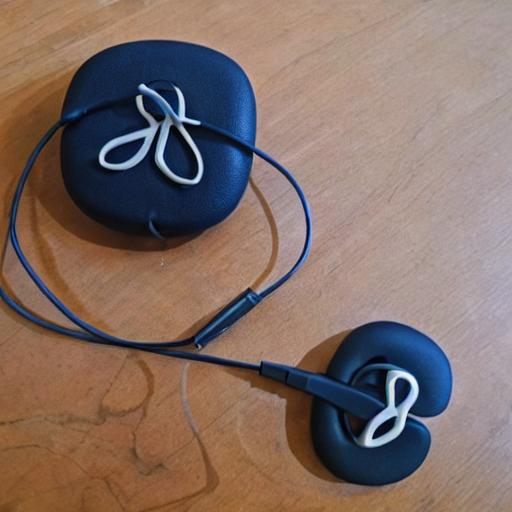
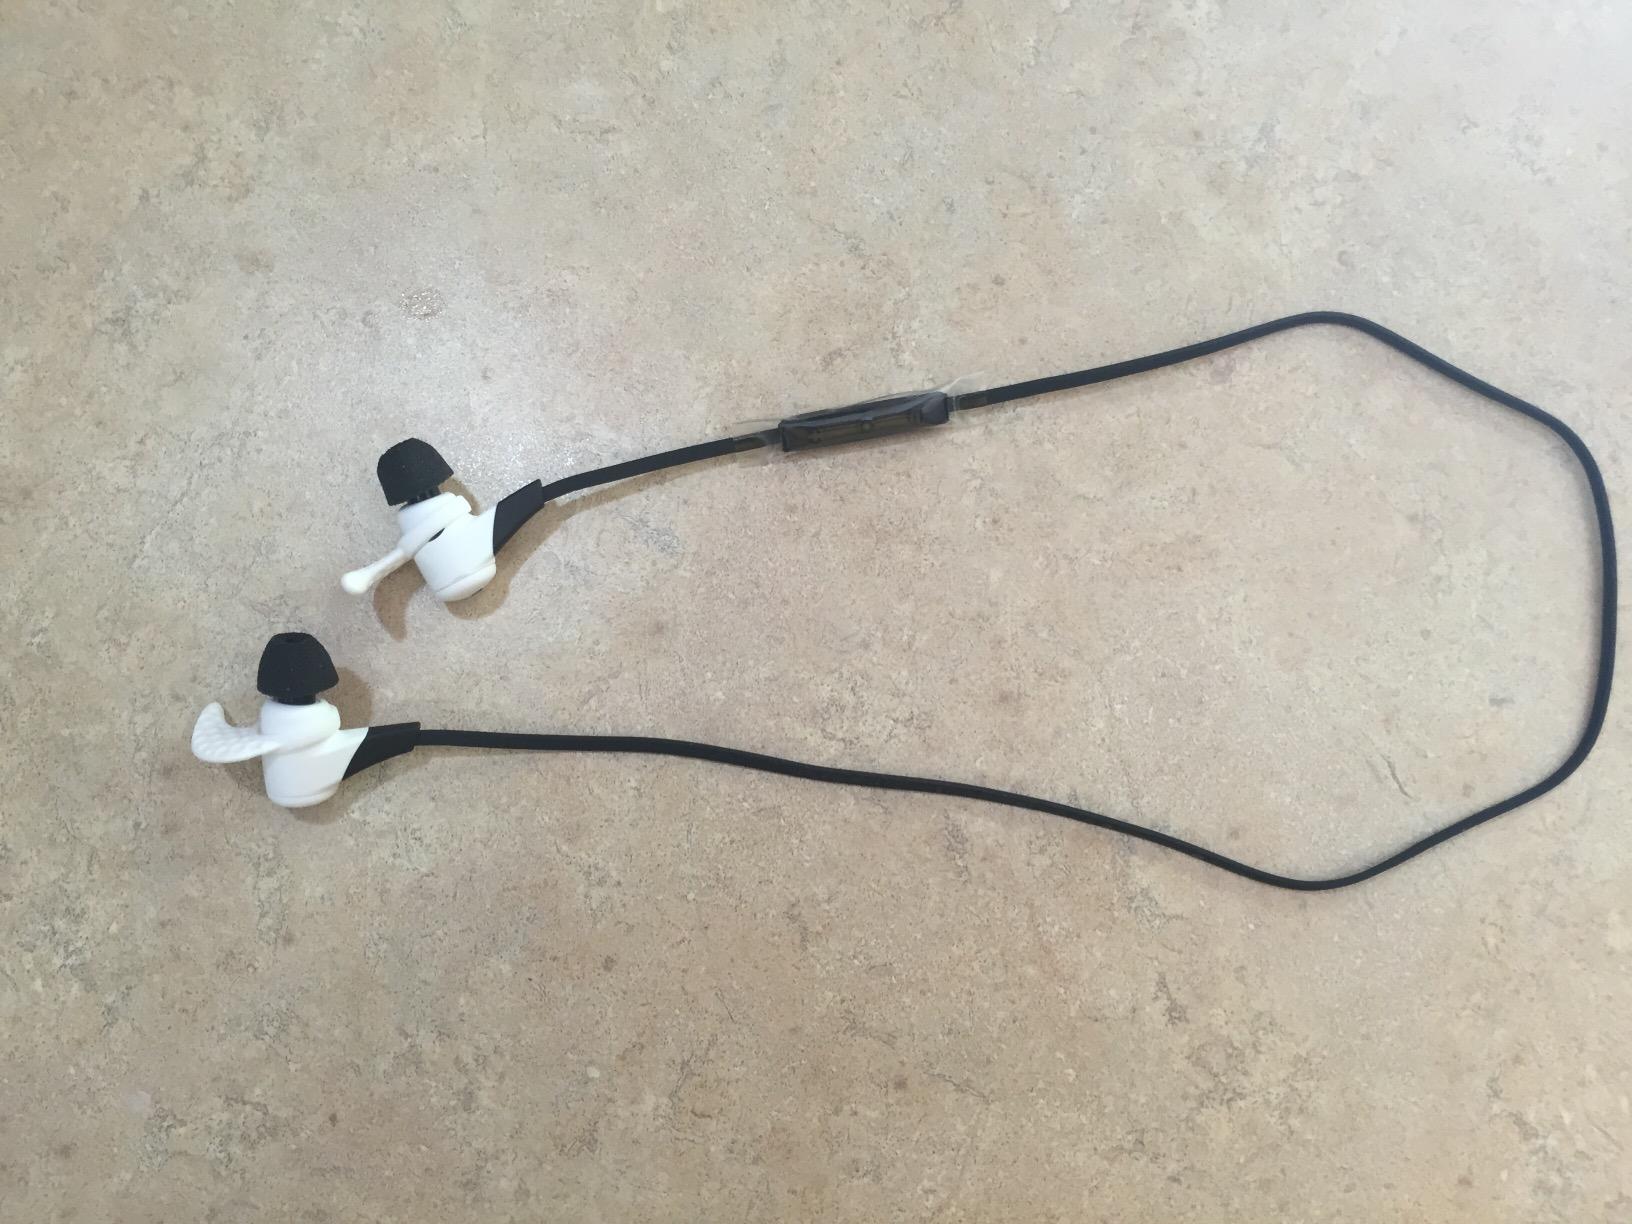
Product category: headphones
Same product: no